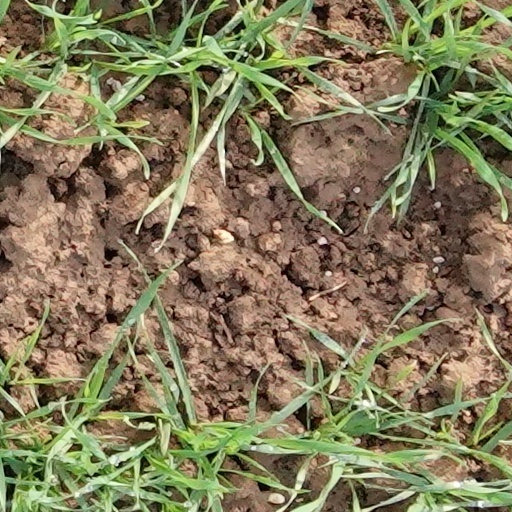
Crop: wheat